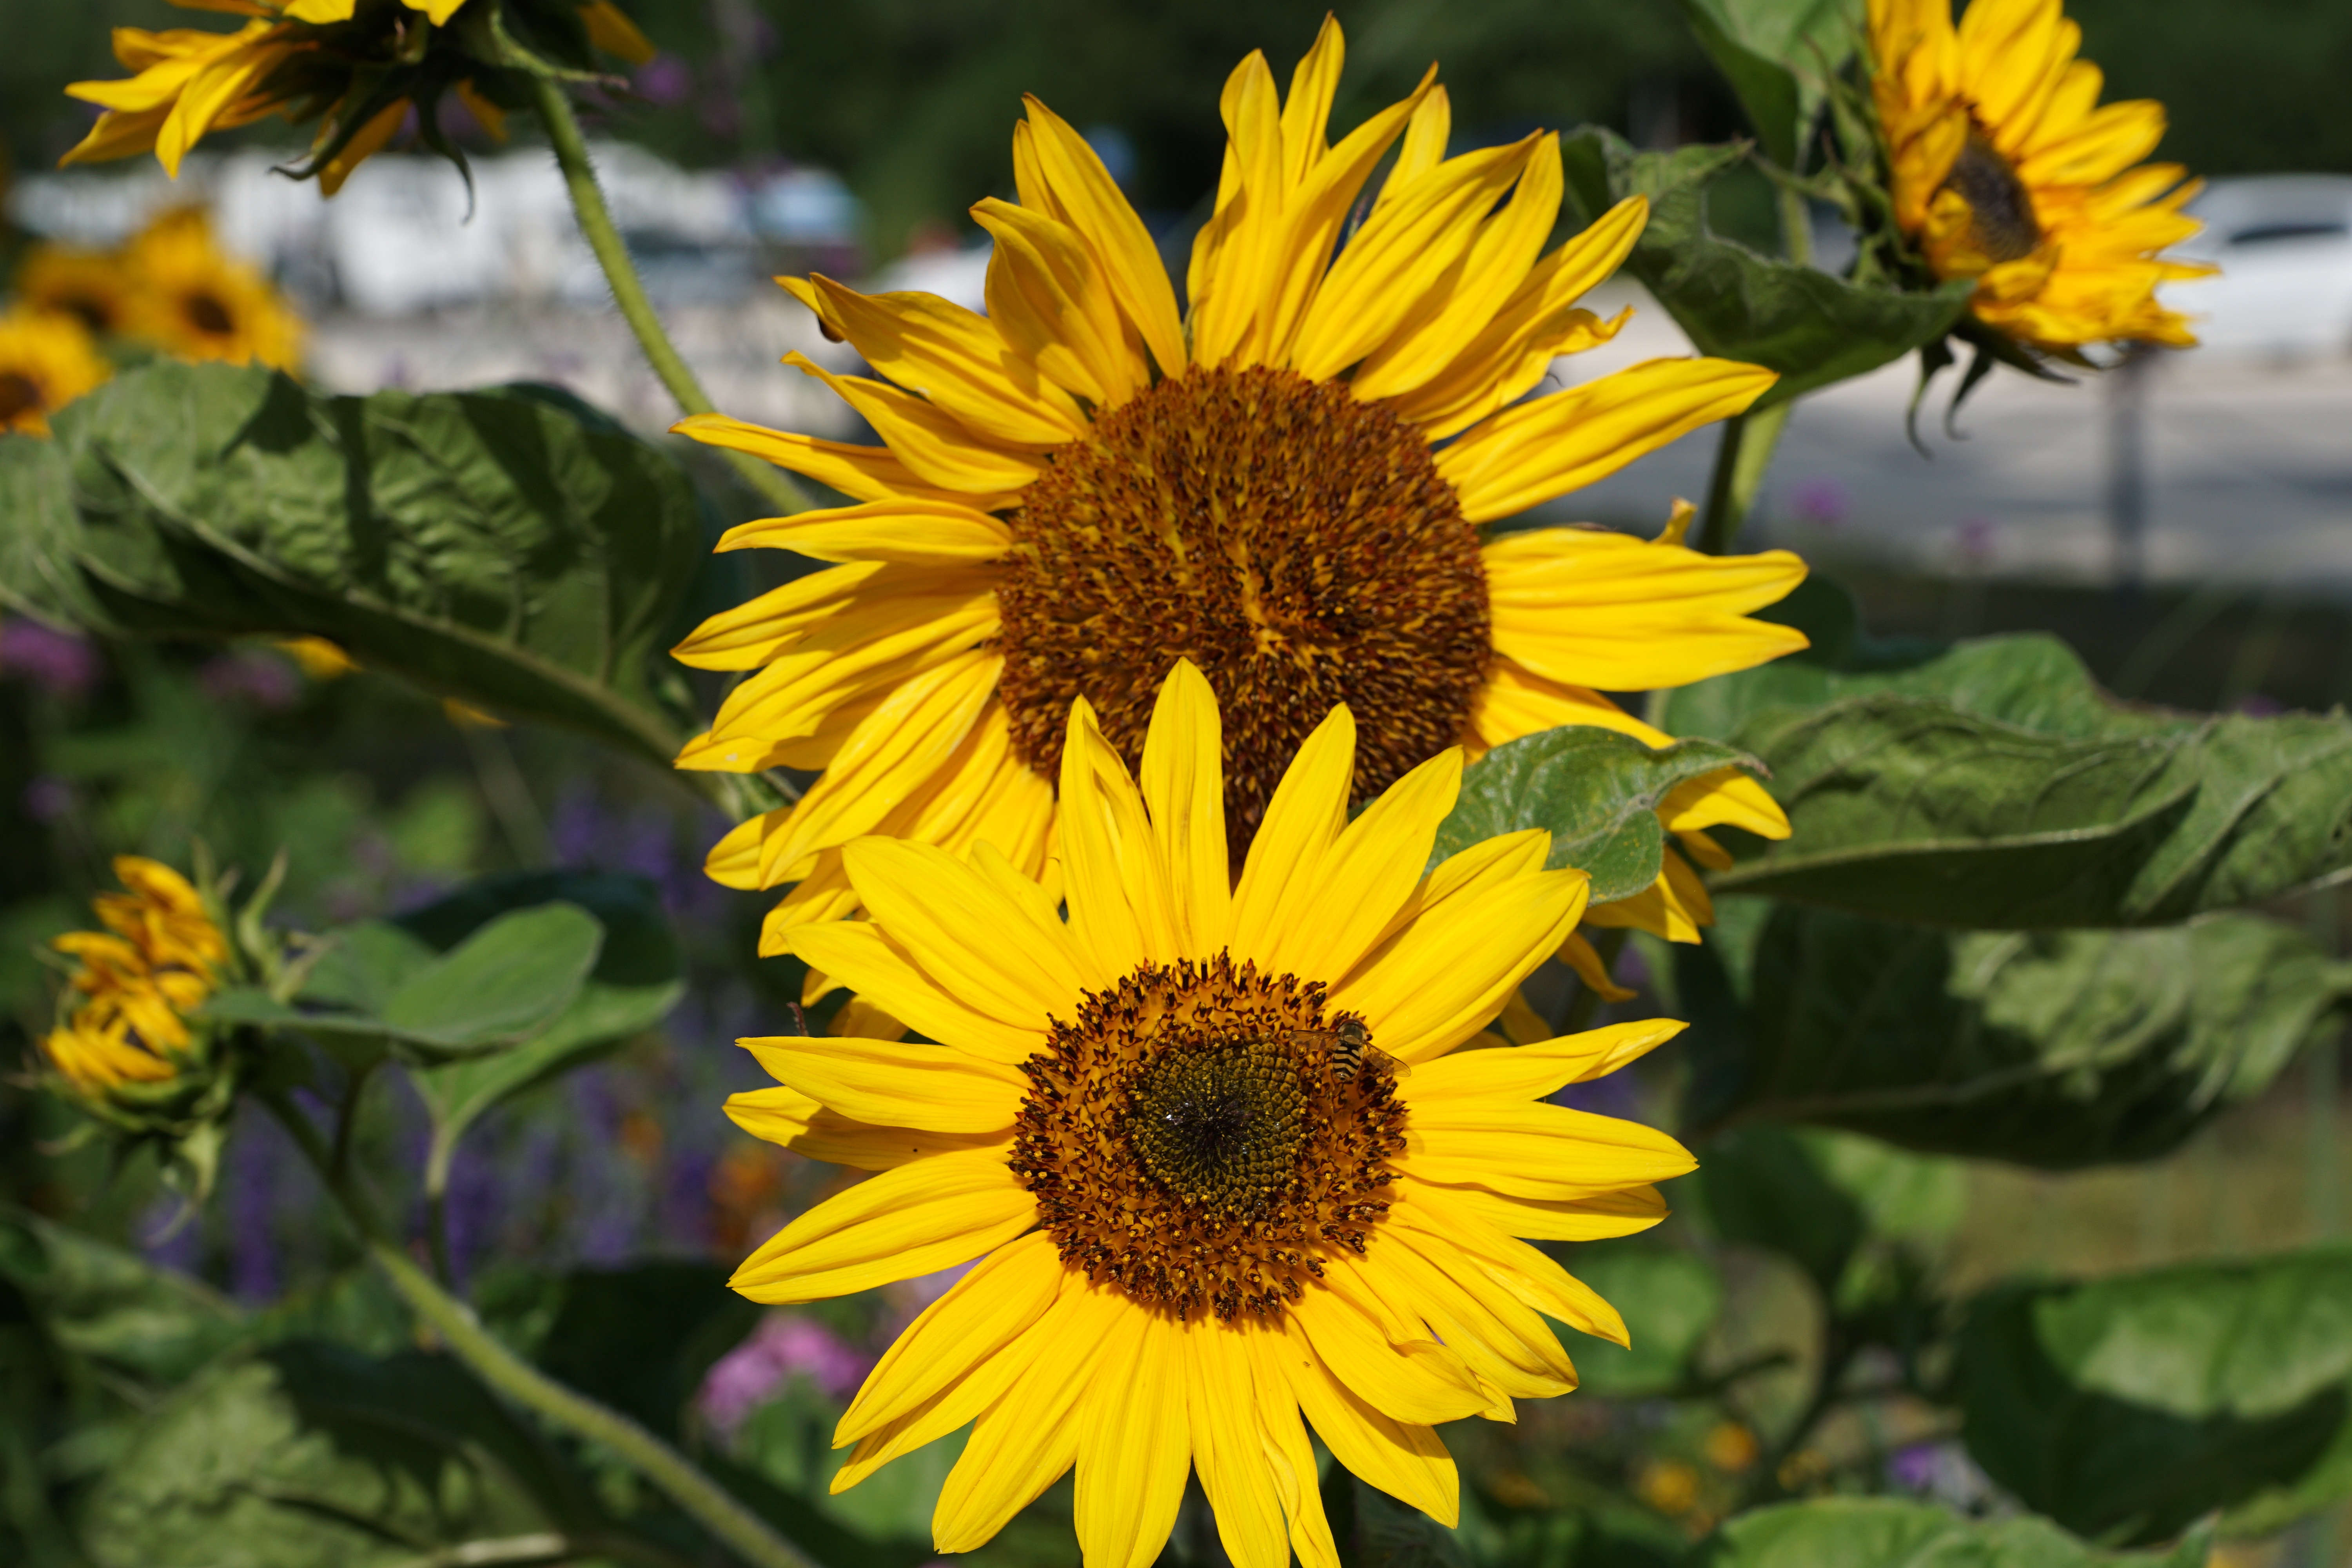
plant, field, flower, petal, summer, botany, yellow, flora, sunflower, sun flower, flowering plant, daisy family, sunflower seed, annual plant, land plant